Constantinople

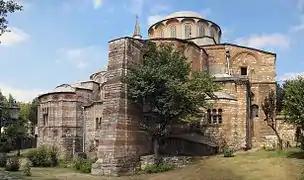
Chora Church medieval Byzantine Greek Orthodox church preserved as the Chora Museum in the Edirnekapı neighborhood of Istanbul

After the barbarians overran the Western Roman Empire, Constantinople became the indisputable capital city of the Roman Empire. Emperors were no longer peripatetic between various court capitals and palaces. They remained in their palace in the Great City and sent generals to command their armies. The wealth of the eastern Mediterranean and western Asia flowed into Constantinople.